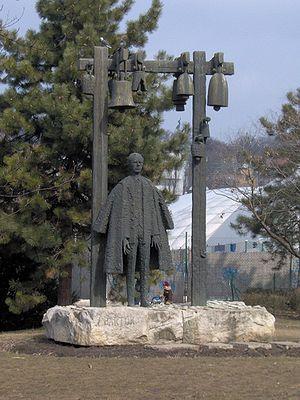
Béla Bartók est un compositeur et pianiste hongrois, né le 25 mars 1881 à Nagyszentmiklós en Autriche-Hongrie et mort le 26 septembre 1945 à New York.